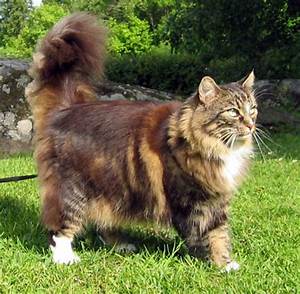
Label: cat